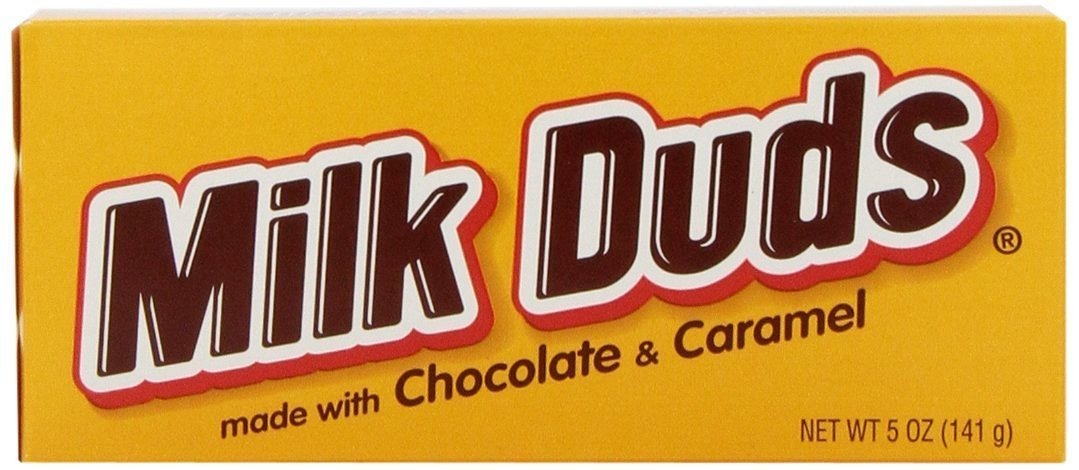
Item Name: Milk Duds Candy, 5-Ounce Boxes (Pack of 4)
Bullet Point 1: Perfect for a delicious treat on the go, or a movie at home
Bullet Point 2: Great just as they are, or incorporated into desserts and snack mixes
Bullet Point 3: Bite size, chewy, milk-chocolate-covered caramels
Bullet Point 4: A kosher candy
Bullet Point 5: Includes 4 boxes of Milk Duds Candy, (5-Ounce Boxes)
Value: 20.0
Unit: Ounce

Price: 1.29